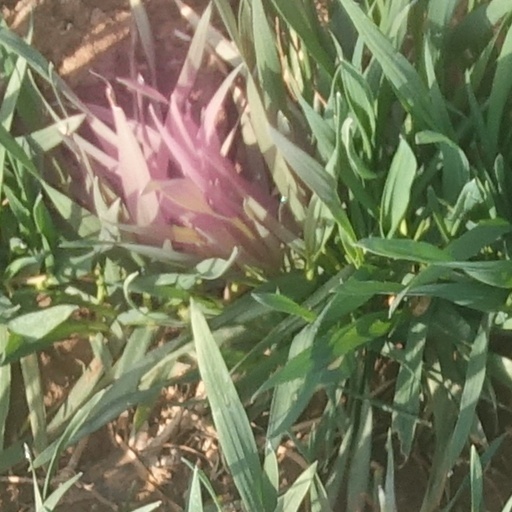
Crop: wheat